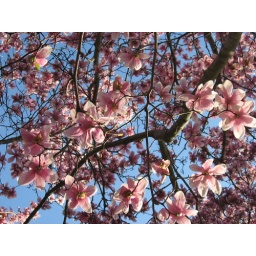
took a bike ride in Prospect Park, and the tulip trees were gorgeously in bloom!